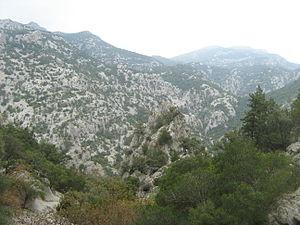
Cala Luna est une plage du golfe d'Orosei, à mi-chemin entre les municipalités de Dorgali et Baunei en Sardaigne.